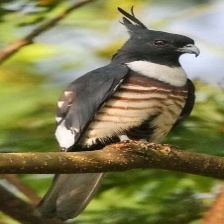
Species: BLACK BAZA
Scientific name: AVICEDA LEUPHOTES